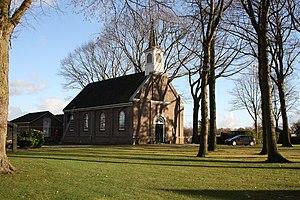
Willemsoord est un village dans la commune néerlandaise de Steenwijkerland, dans la province d'Overijssel. Le 1ᵉʳ janvier 2006, le village comptait 550 habitants.